Yugoslav Wars

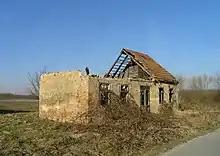
A destroyed Serbian house in Sunja, Croatia. Most Serbs fled during Operation Storm in 1995.

The first of the conflicts, known as the Ten-Day War, was initiated by the JNA (Yugoslav People's Army) on 26 June 1991 after the separation of Slovenia from the federation on 25 June 1991.